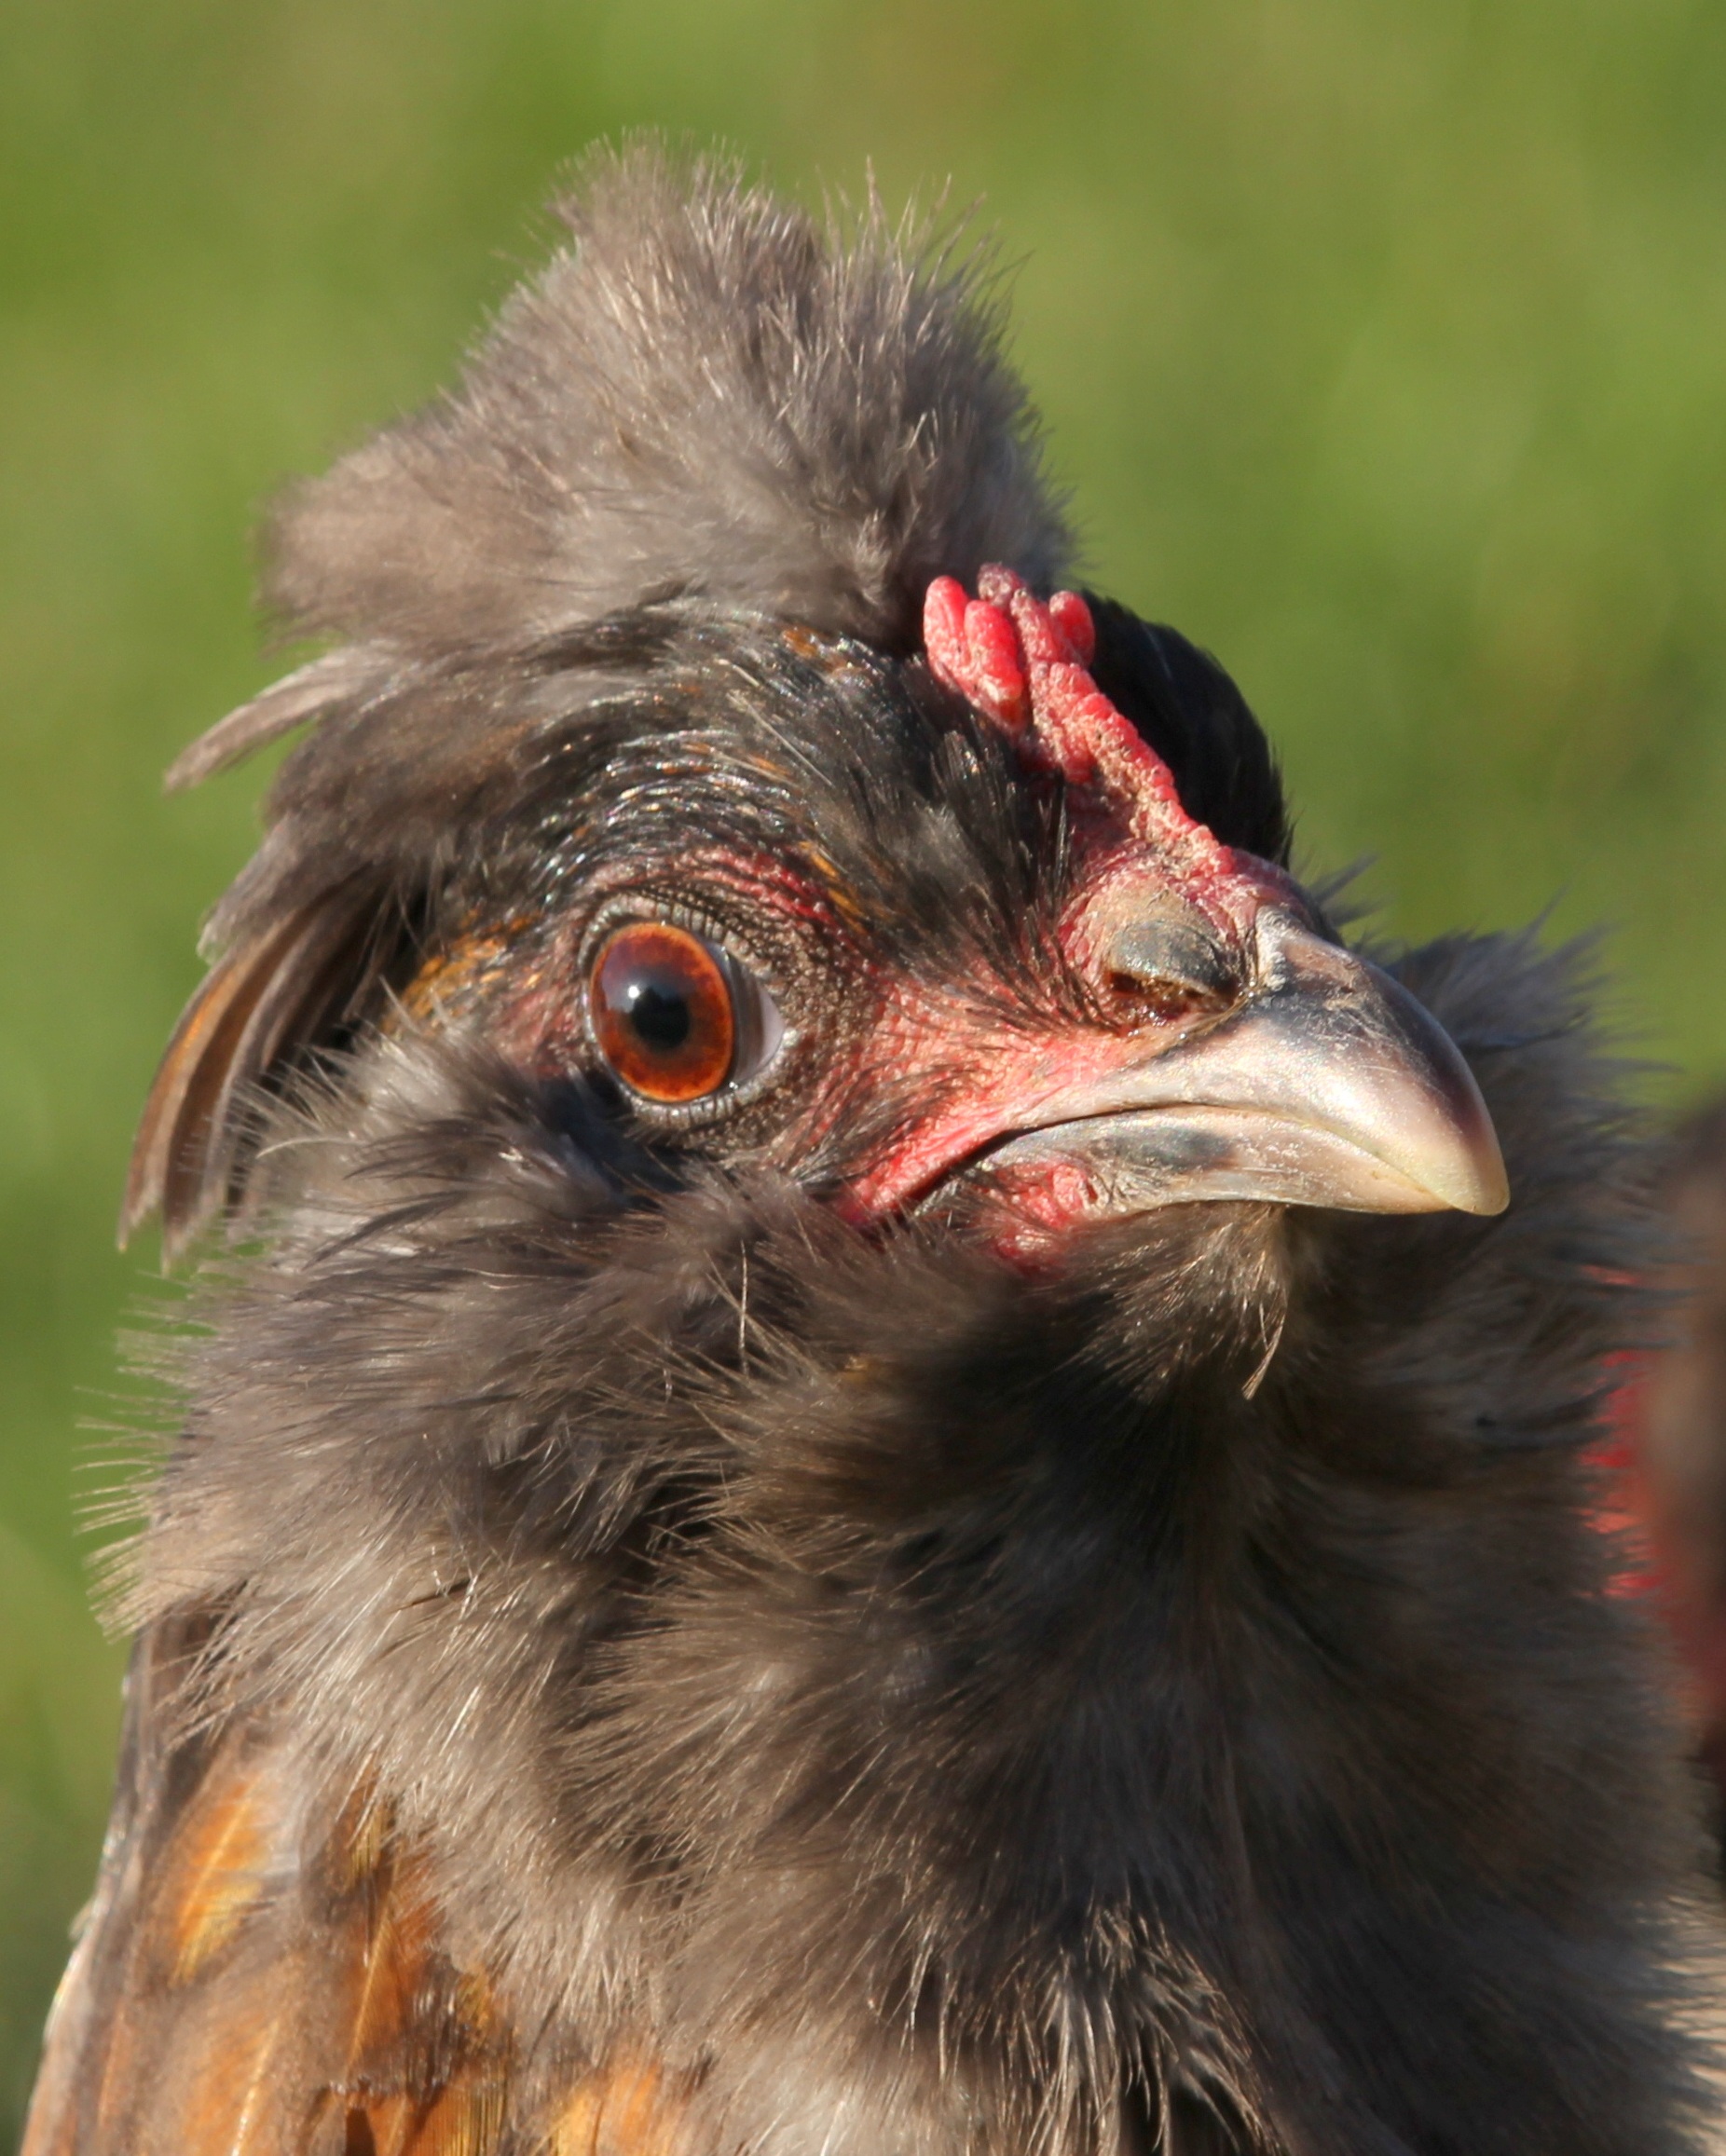
bird, farm, wildlife, beak, chicken, fowl, fauna, poultry, hen, close up, pets, grey, feathers, emu, vertebrate, funny, odd, ratite, vulture, flightless bird, frown, free range, casuariiformes, easter egger